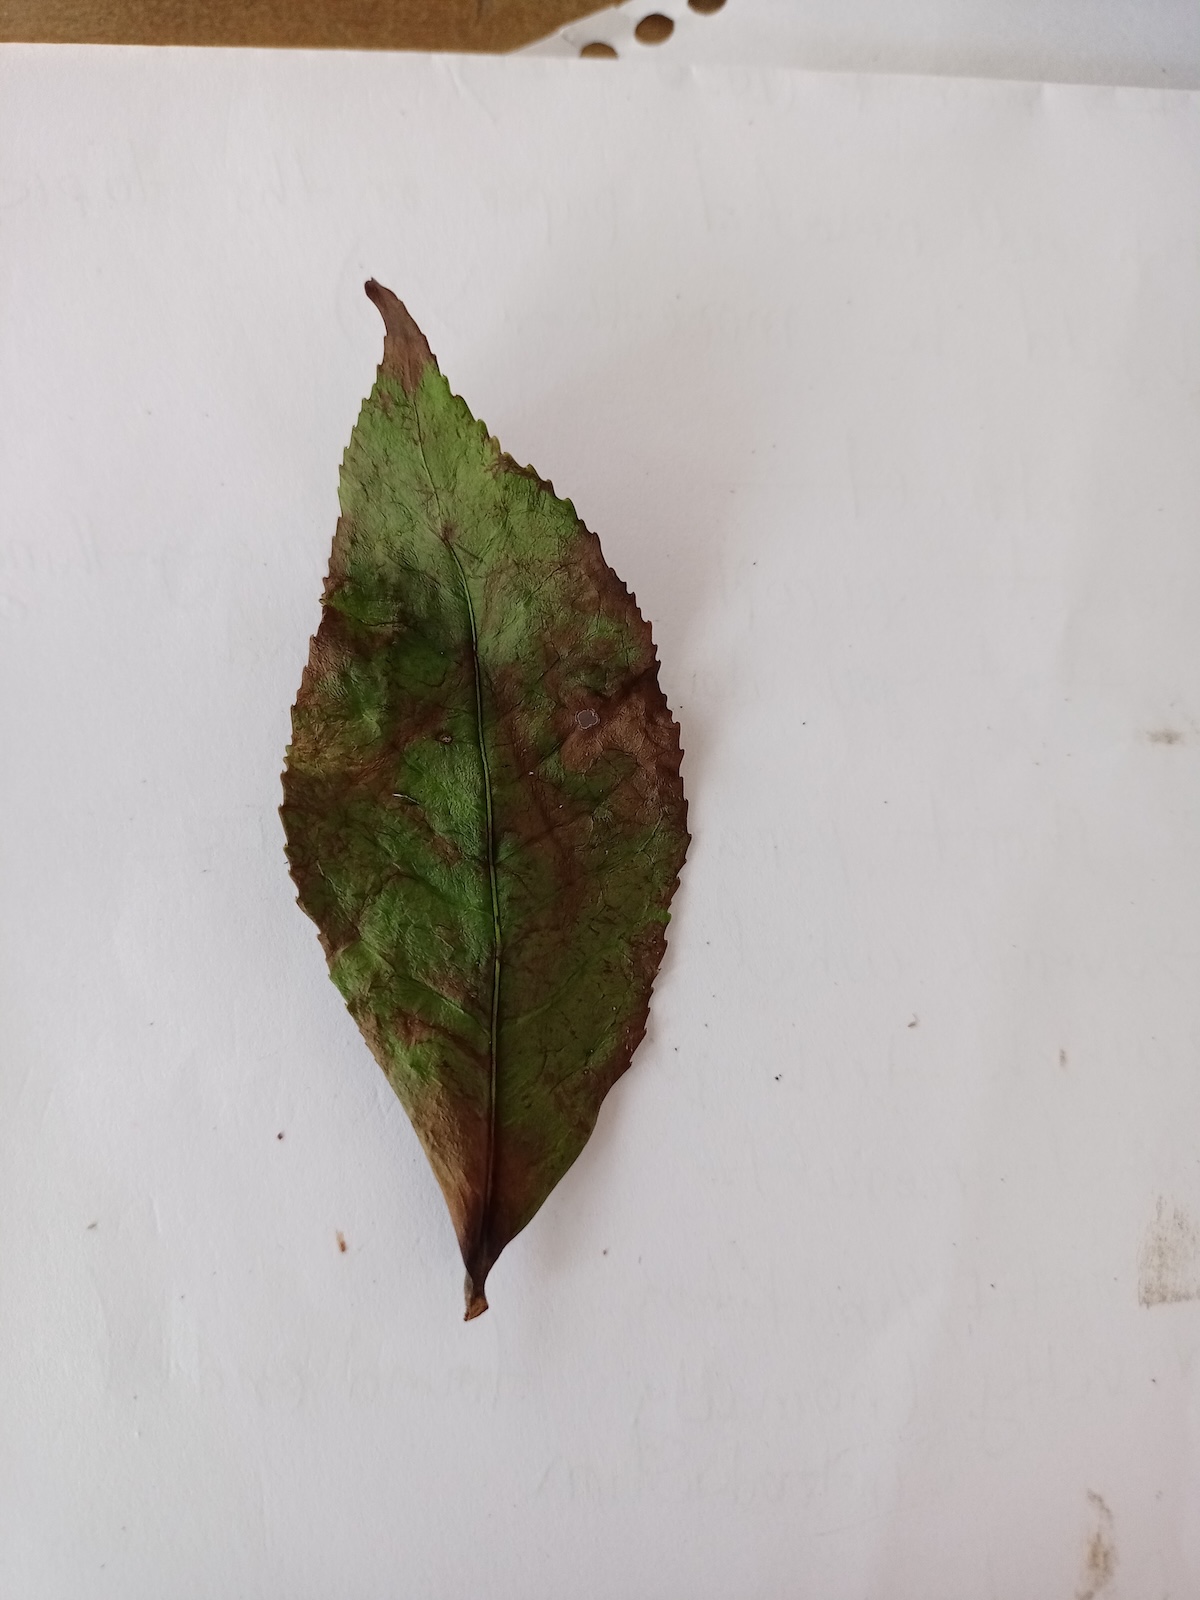
Label: Red spider